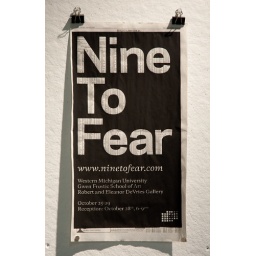
Screen printed over sections of the wall street journal.